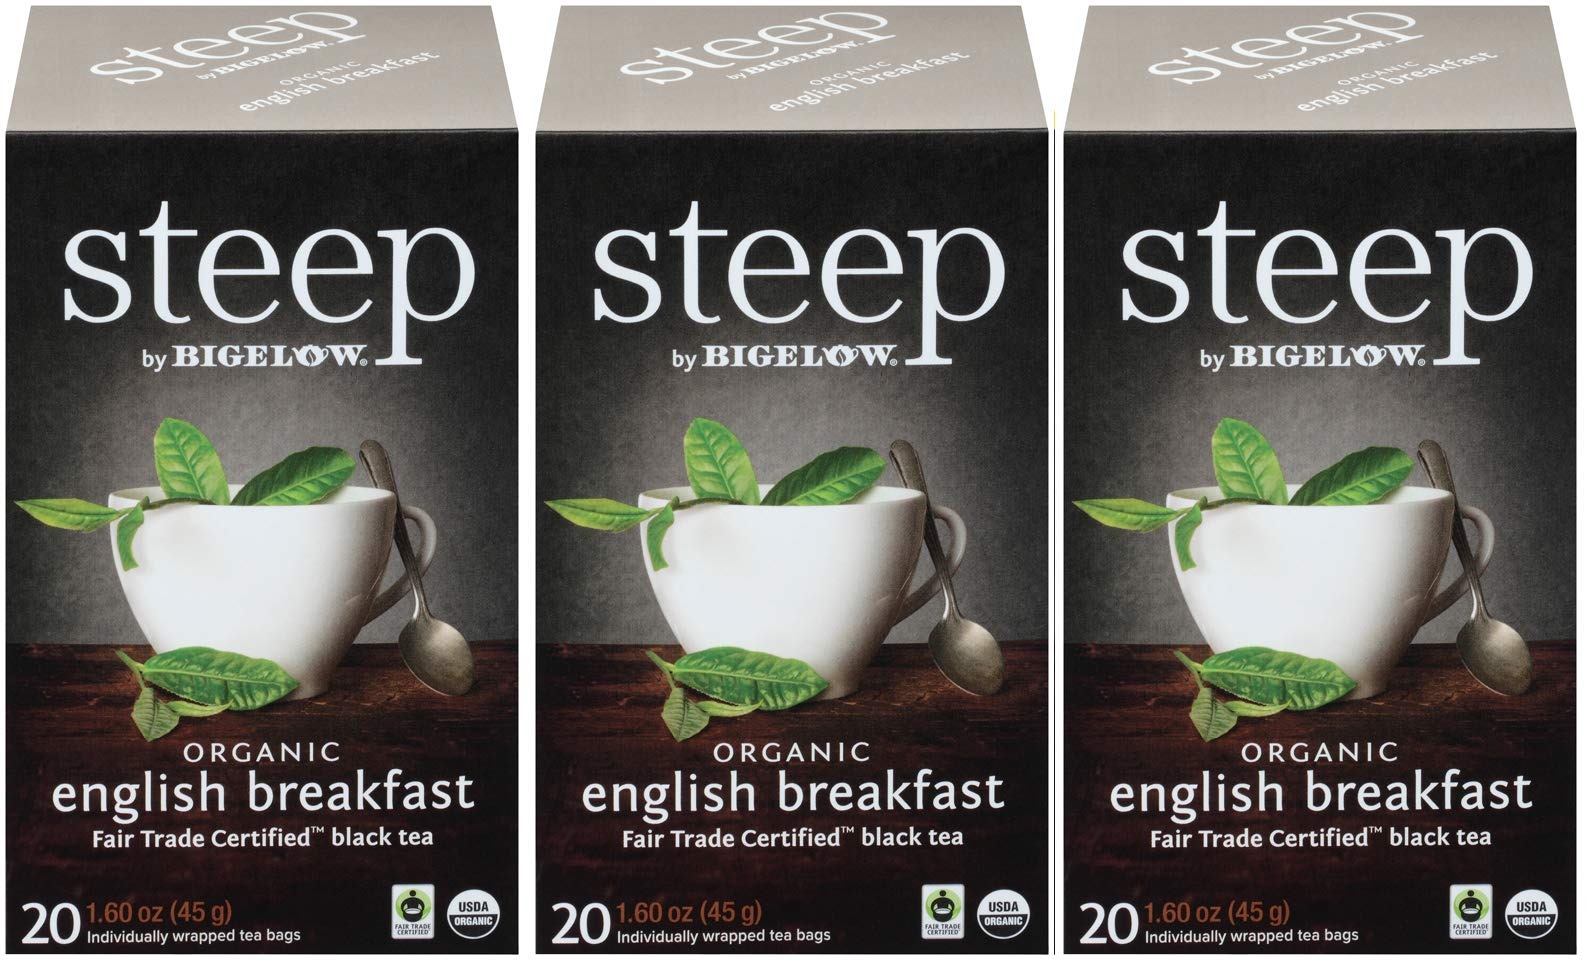
Item Name: steep Organic English Breakfast Fair Trade 20 Count Box (Pack of 3), Certified Organic, Gluten-Free, Kosher Tea in Foil-Wrapped Bags
Bullet Point 1: ORGANIC ENGLISH BREAKFAST: Our full-bodied, organic black tea, hand-picked from the mountains high in altitude, produce a sweet liquor that is intense and delicious.
Bullet Point 2: INDIVIDUALLY WRAPPED: steep by Bigelow tea always come individually wrapped in foil pouches for peak flavor, freshness and aroma to enjoy everywhere you go! Gluten -free, calorie-free, & Kosher Parve, USDA Organic & Non- GMO Project Verified.
Bullet Point 3: TRY EVERY FLAVOR: There's a tea for morning, noon & night time relaxation. Try our English Breakfast, Vanilla Chai, antioxidant Green Tea, decaffeinated, organic teas & a variety of our herbal tea bags.
Bullet Point 4: AMERICAN MADE TEA: In 1945 Ruth Bigelow created our first tea, Constant Comment, a flavorful black tea blended with aromatic orange peel & warming spices. Today, Bigelow is still family owned and American made.
Bullet Point 5: UNCOMPROMISED QUALITY: Since 1945, Bigelow tea has been a leader in premium tea & proud to be a Certified B Corporation - meeting the highest verified standards of social & environmental performance, transparency & accountability.
Product Description: Our full-bodied, organic black tea, hand-picked from the mountains high in altitude and clouded in mist, produce a sweet liquor that is intense and delicious. This cup will take you on a magical journey steeped in the traditions of this ancient brew. Live a life steeped in experiences!
Value: 3.0
Unit: Count

Price: 12.49